Long jump

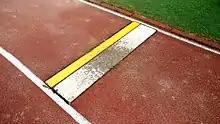
Takeoff board

The objective of the takeoff is to create a vertical impulse through the athlete's center of gravity while maintaining balance and control.